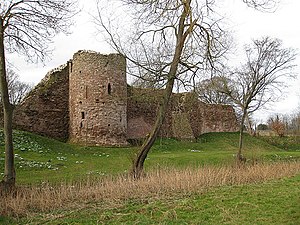
Borge og slotte i England / Herefordshire
Denne liste over borge og slotte i England er ikke en liste over alle bygninger og steder, hvor ordet ”castle” indgår i navnet eller en liste over bygninger, som er en borg i middelalderlig henseende. Det er heller ikke en liste over alle borge og slotte, der nogensinde er bygget i England: Mange er forsvundet sporløst, men er hovedsageligt en liste over bygninger og ruiner. De bygninger, som er bevaret, er alle blevet ændret i løbet af historien.